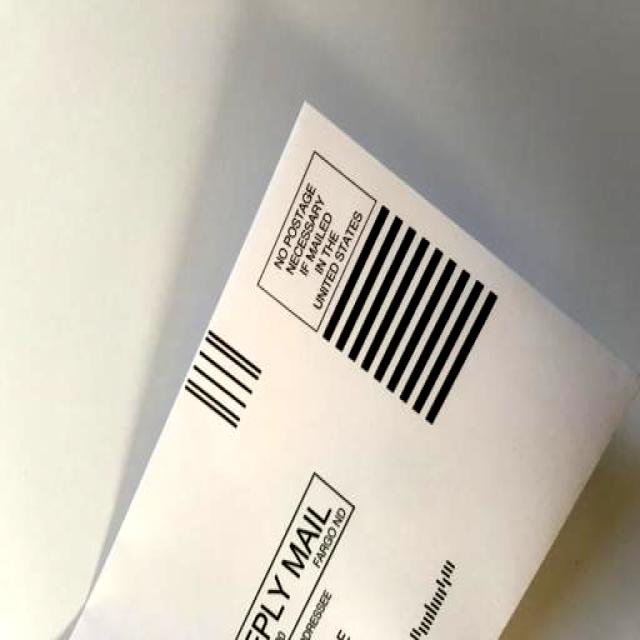
Label: Paper